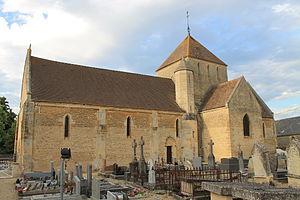
Façade sud de l'église Saint-Gervais de Percy-en-Auge (Calvados)
Percy-en-Auge est une ancienne commune française située dans le département du Calvados en région Normandie, peuplée de 237 habitants.